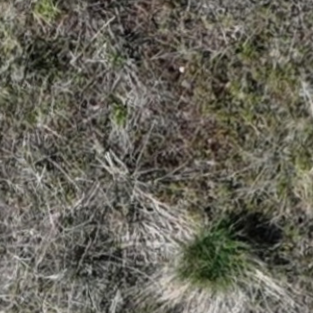
Month: may